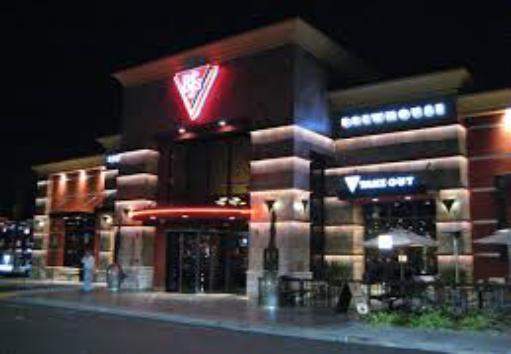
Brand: BJ's Restaurant
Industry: Others